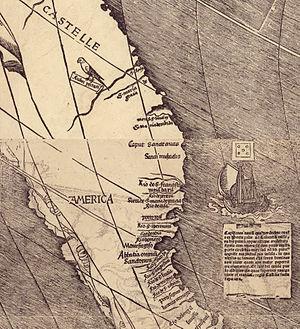
Le planisphère de Waldseemüller, publié sous la direction du cartographe Martin Waldseemüller à Saint-Dié-des-Vosges en 1507, contient la première mention du mot « America », nom donné en l'honneur de l'explorateur Amerigo Vespucci, sur une carte intitulée « Universalis Cosmographia ». Un livret de 52 feuillets imprimés, dénommé "Cosmographiae Introductio", intitule ce planisphère "Universalis Cosmographie descriptio in plano" et une carte-globe en douze fuseaux "Universalis Cosmographie descriptio in solido"
Les grandes découvertes sont la période historique qui s'étend du début du XVᵉ siècle jusqu'au début du XVIIᵉ siècle. Durant cette période, les monarchies et de riches compagnies commerciales européennes financent de grandes expéditions dans le but d'explorer le monde, cartographier la planète et établir des contacts directs avec l'Afrique, l'Amérique, l'Asie et l'Océanie. L'expression d’Âge des découvertes est également utilisée par les cartographes.
L’Amérique est un continent de l'hémisphère ouest de la Terre. Elle s'étend depuis l'océan Arctique au nord, jusqu'au cap Horn dans le passage de Drake au sud, à la confluence des océans Atlantique et Pacifique qui la délimitent à l'est et à l'ouest, respectivement. Avec plus de 42 millions de km², l'Amérique est le deuxième plus vaste continent de la planète, couvrant 8,3 % de la superficie totale et 28,2 % des terres émergées. De plus, l'Amérique concentre environ 13,3 % de la population mondiale avec plus d'un milliard de personnes. Ses habitants sont désignés sous le gentilé Américains : ce terme est cependant également employé pour désigner les citoyens des États-Unis d'Amérique ; dès lors, les habitants des différentes parties du continent sont fréquemment distingués en employant des gentilés spécifiques comme Nord-Américains, Sud-Américains ou Latino-Américains. Le terme America est une invention des cartographes allemands Martin Waldseemüller et Mathias Ringmann qui apparaît dans le planisphère qu'ils éditent en 1507, donné en honneur de l'explorateur Amerigo Vespucci au congrès géographique de Saint-Dié.
Martin Waldseemüller, né en 1470 à Wolfenweiler, et mort le 16 mars 1520 à Saint-Dié-des-Vosges, dit en latin médiéval condensant son patronyme « Ilacomylus », « Hilacomylus » ou « Hylacomylus », est un cartographe souabe allemand de la Renaissance. On lui doit en compagnie de Mathias Ringmann l'invention du terme America pour désigner le Nouveau Monde dans son planisphère de 1507, en honneur à l'explorateur florentin Amerigo Vespucci.
Le château de Wolfegg est un château de la Renaissance situé près de la ville de Wolfegg en Haute-Souabe dans le Sud-Ouest de l'Allemagne. Il s'agit du château ancestral de la famille de Waldburg-Wolfegg, qui y habite encore aujourd'hui.